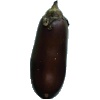
Label: eggplant